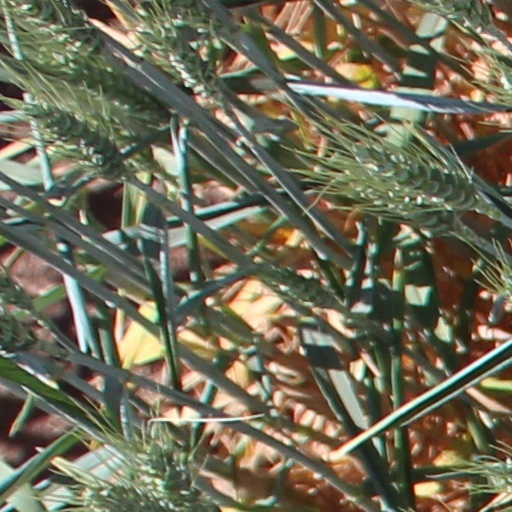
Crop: wheat